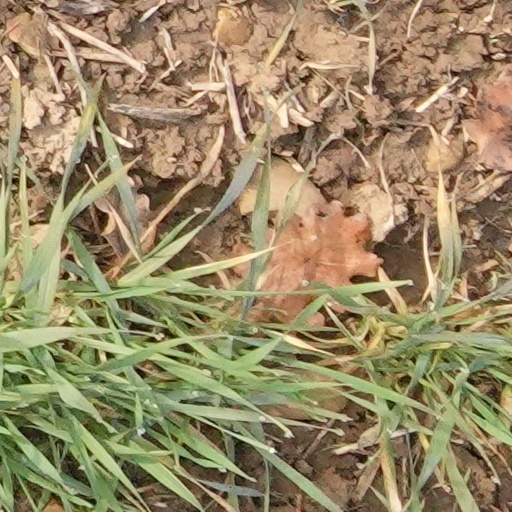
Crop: wheat